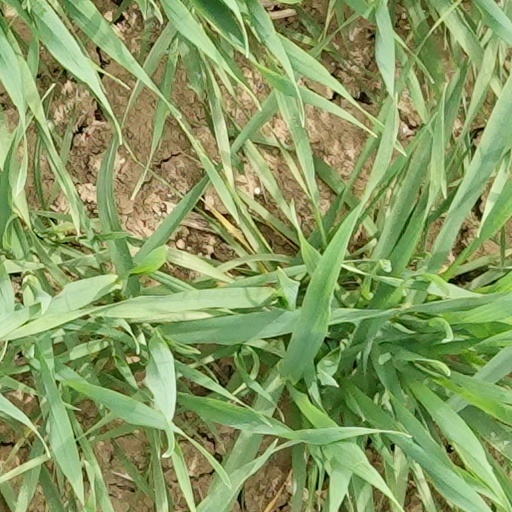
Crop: wheat